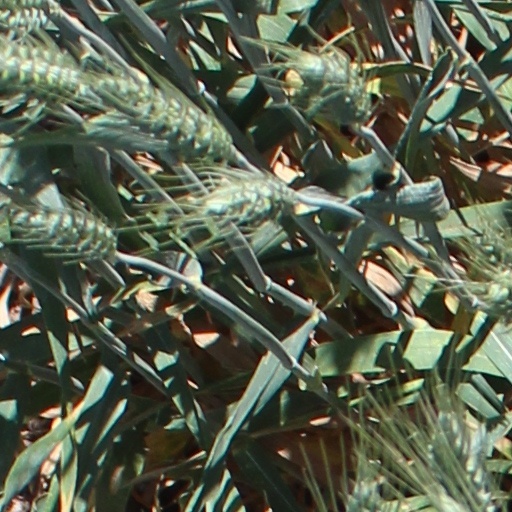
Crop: wheat